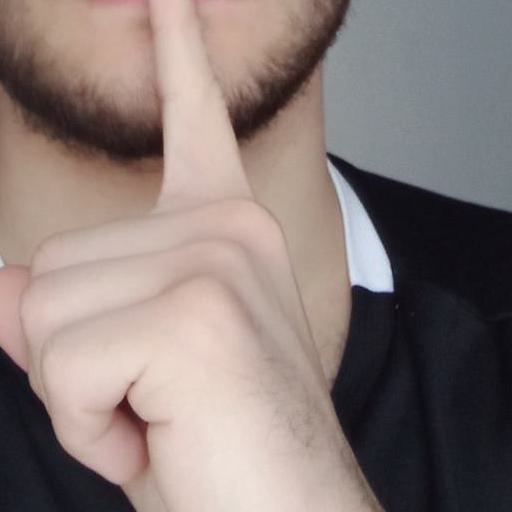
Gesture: mute